Tim Heidecker

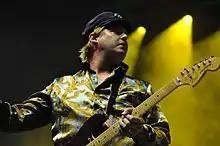
Heidecker performing in "Tim & Eric" in October 2009

Heidecker played in various indie rock bands while in Philadelphia. He made an appearance in the 2008 Ben Folds and Regina Spektor music video titled "You Don't Know Me".